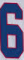
Number: 6